Goose Island (Chicago)

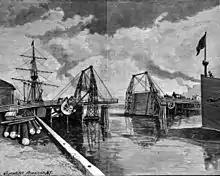
Illustration of Weed Street bridge from the cover of "Scientific American" on September 12, 1891

Two former access points to Goose Island have been removed. In 1891 an experimental bridge was constructed across the canal at Weed Street. This was the first attempt by the city of Chicago to find a bridge design suitable for replacing the city's swing bridges. The bridge was a wooden folding lift bridge constructed to a design by William Harman. The design, which became known as a "jackknife" bridge, proved too difficult to maintain and the bridge was closed to traffic in 1899. This bridge was removed in 1905 and replaced with a pontoon swing bridge until it too was removed in 1910. Another short-lived access was created when the original Division Street bridge across the river was moved to Blackhawk Street during replacement works in 1902, this bridge was also removed in 1910.